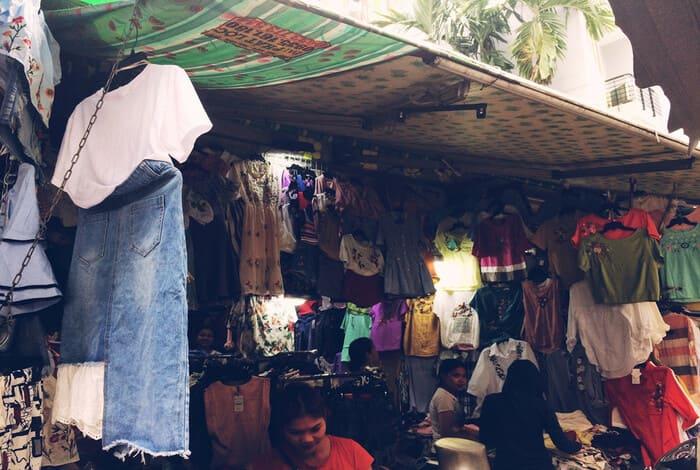
có năm người đang ở trong cửa hàng quần áo